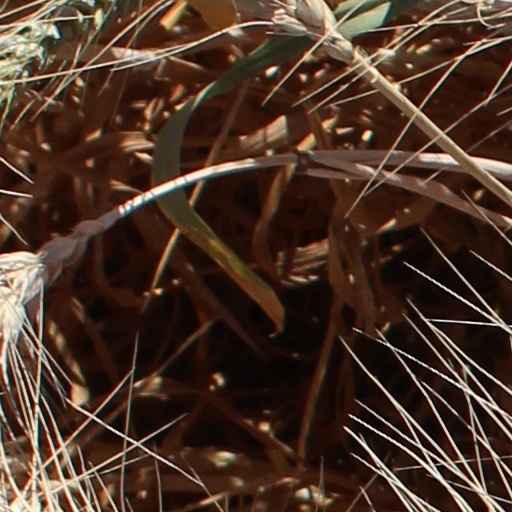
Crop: wheat